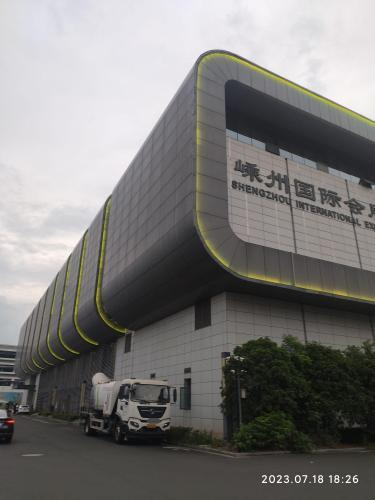
地标名称：嵊州国际会展中心
所在城市：绍兴市·嵊州市